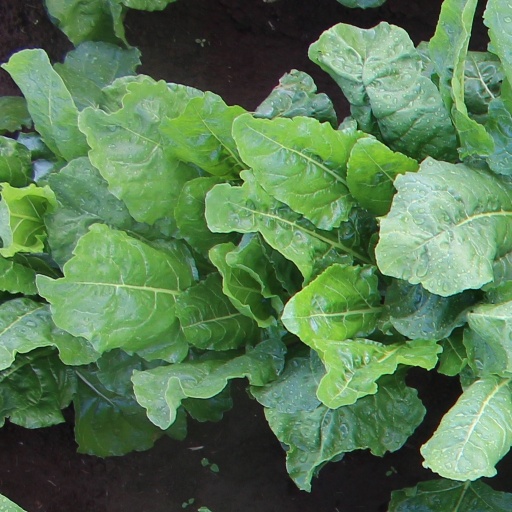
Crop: sugar beet